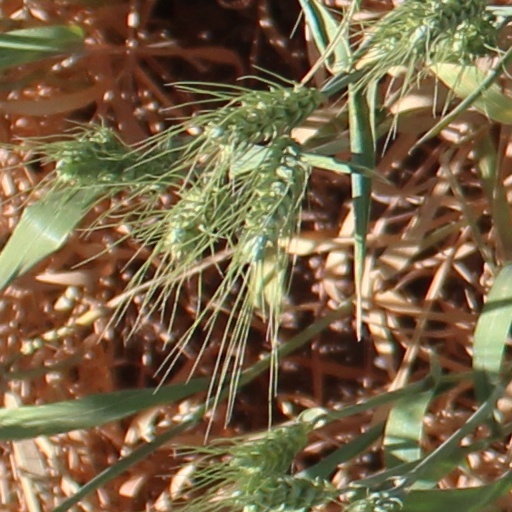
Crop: wheat